Fort Pickering Light

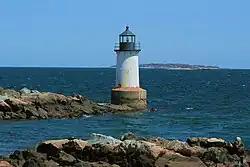
2008

Fort Pickering Light, also known as Winter Island Light, is a lighthouse built in 1871 and discontinued by the Coast Guard in 1969. It was relit as a private aid to navigation by the City of Salem in 1983.